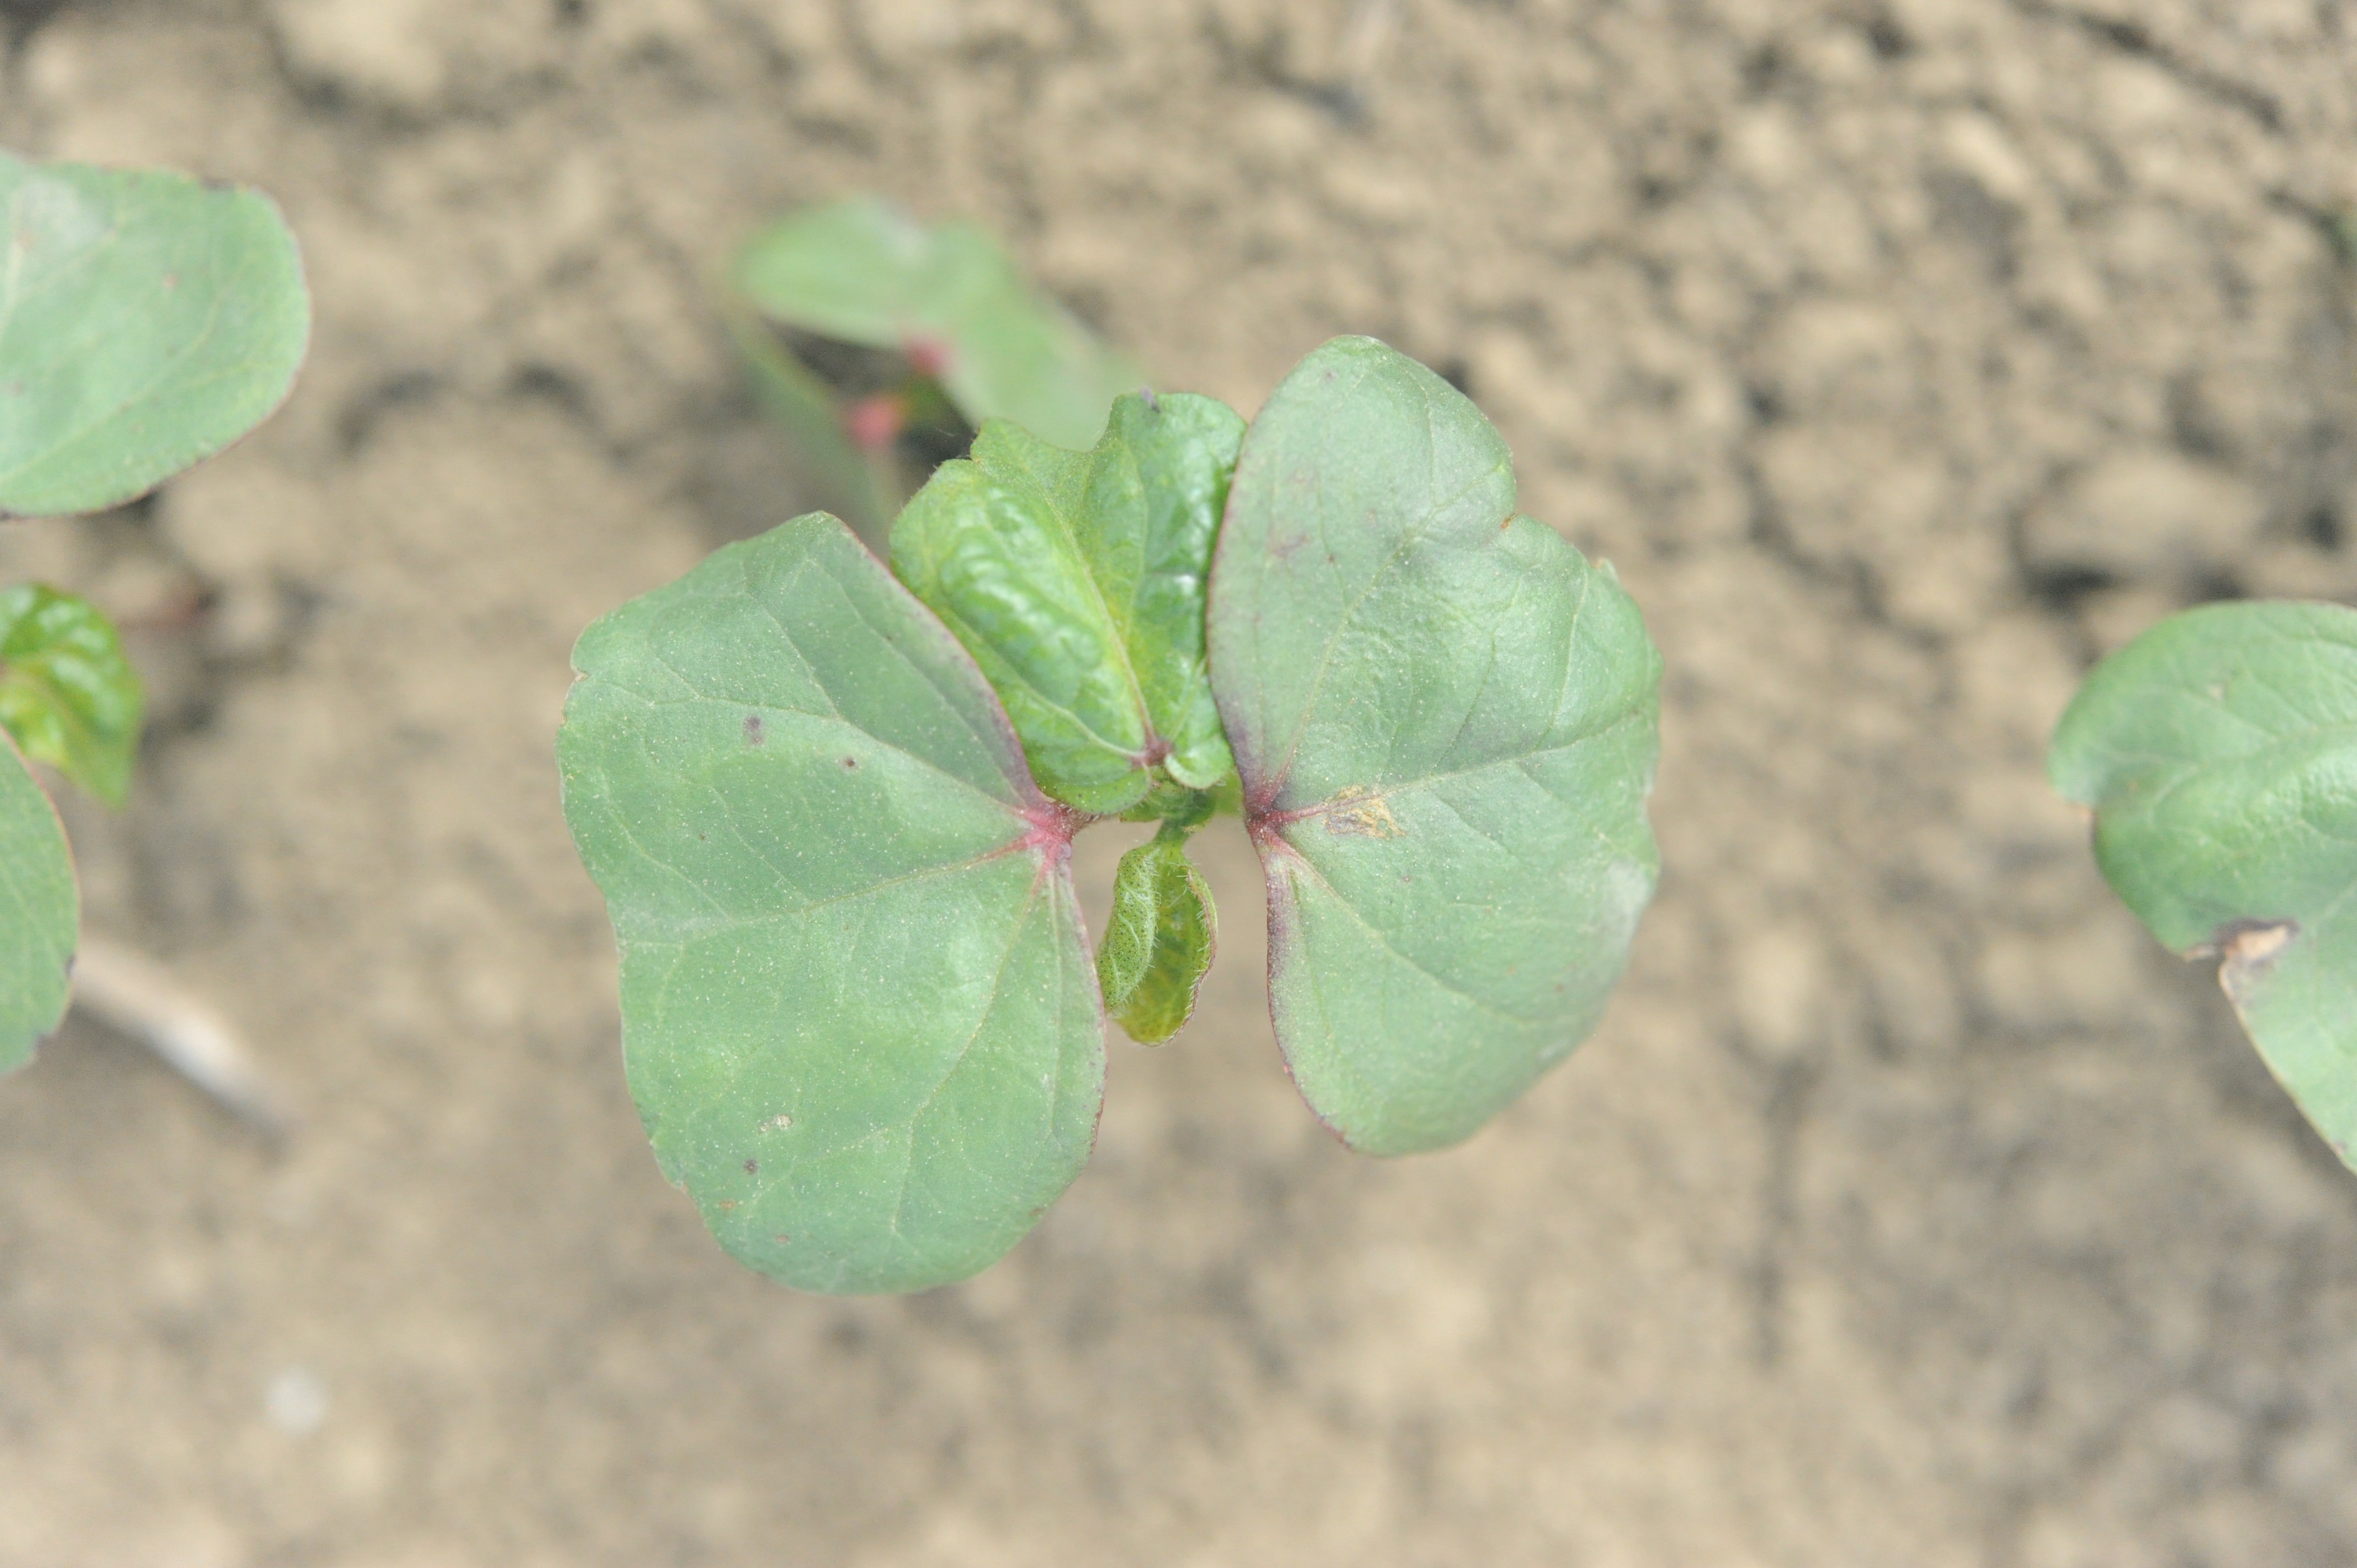
Label: cotton